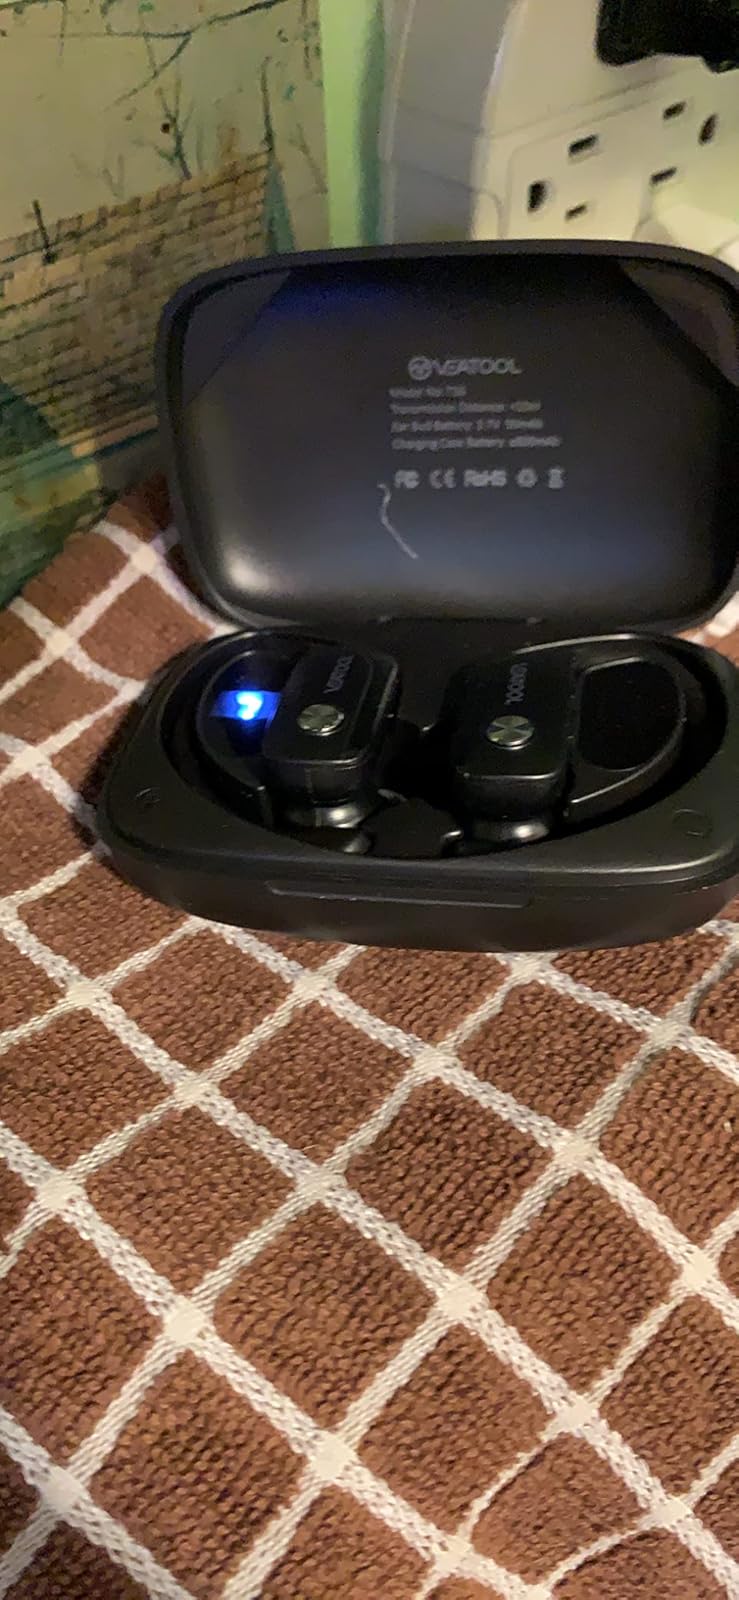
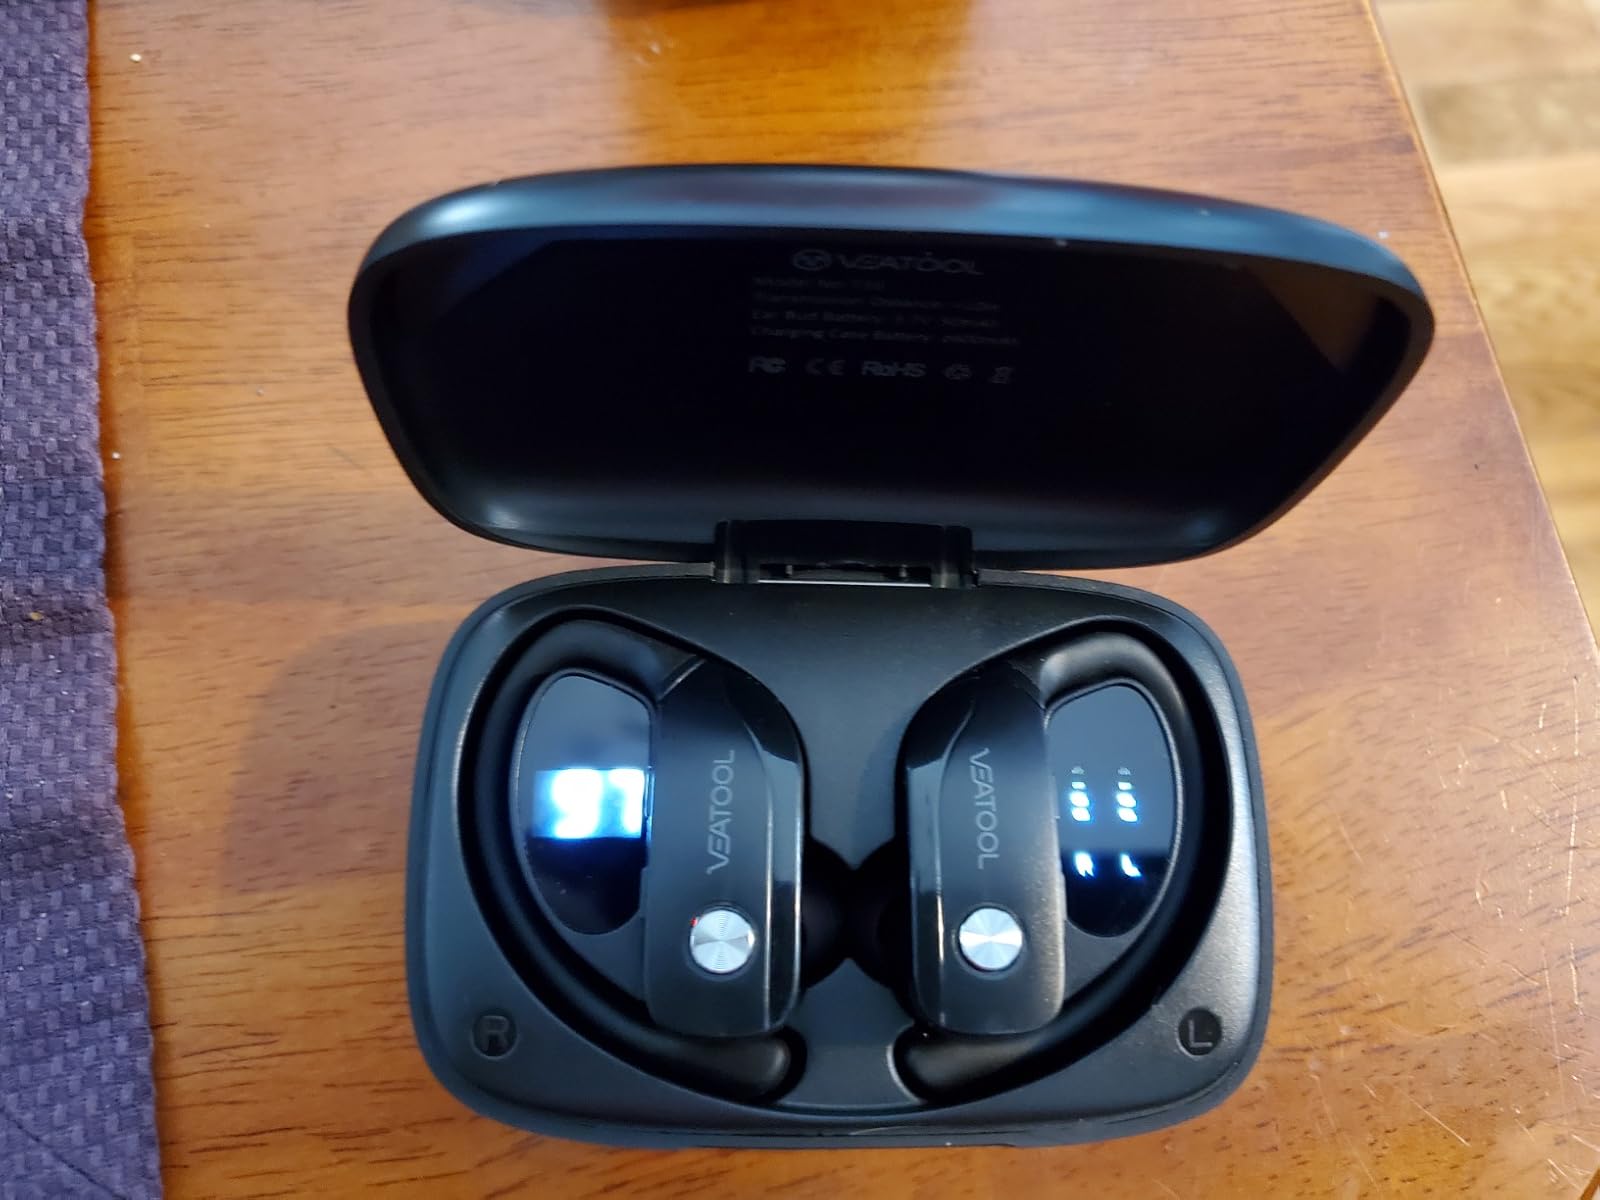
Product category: earbuds
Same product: yes